Fourth Battle of Komárom

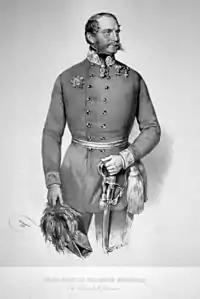
Franz de Paula Colloredo-Mansfeld Litho 3

The commander of the Austrian brigade from the right bank of the Danube, Major General Joseph Barco in order to relieve the Austrian companies from Mocsa, headed from the Herkály grange towards there with the rest of the Baugartner battalion (5 infantry companies), 1,5 company of Uhlans and a half battery, leaving in Herkály an infantry battalion and four 12-pounder cannons, announcing in the same time his superior Lieutenant General Prince Colloredo, but after he arrived near Csém, he saw that the Hungarians already occupied Mocsa, and they are approaching towards his unit with two battalions, two Hussar companies and 12 cannons. Heading towards Csém, Colloredo was announced that Hungarian units are advancing towards the Ács forest, so when he arrived, he ordered to Barco to retreat to the Herkály grange, where he took with him the reserves, and started to organize the Austrian defence line west from Komárom.